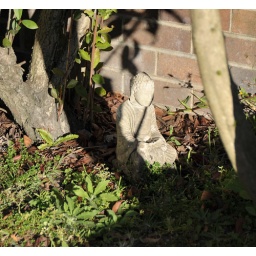
Nice little stone Buddha statue in the front yard of a house up the street.